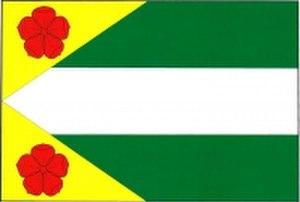
Lhotka est une commune du district de Přerov, dans la région d'Olomouc, en République tchèque. Sa population s'élevait à 65 habitants en 2018.